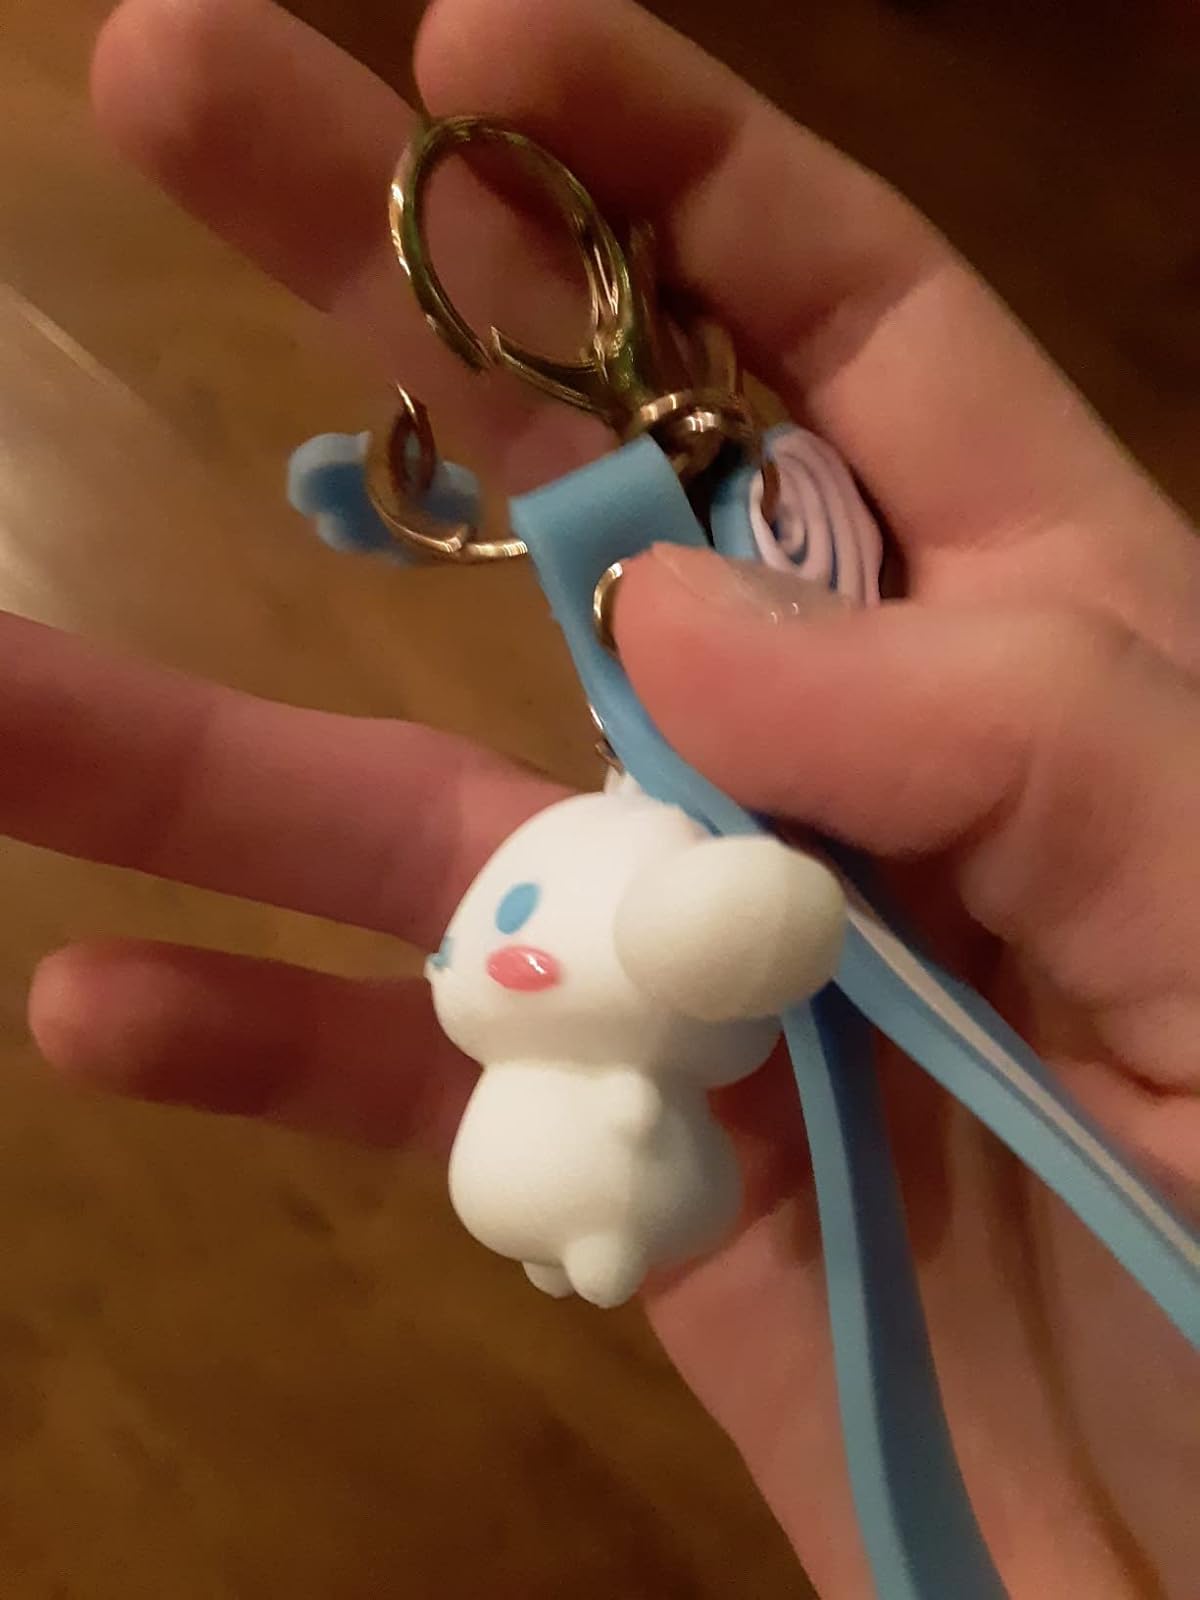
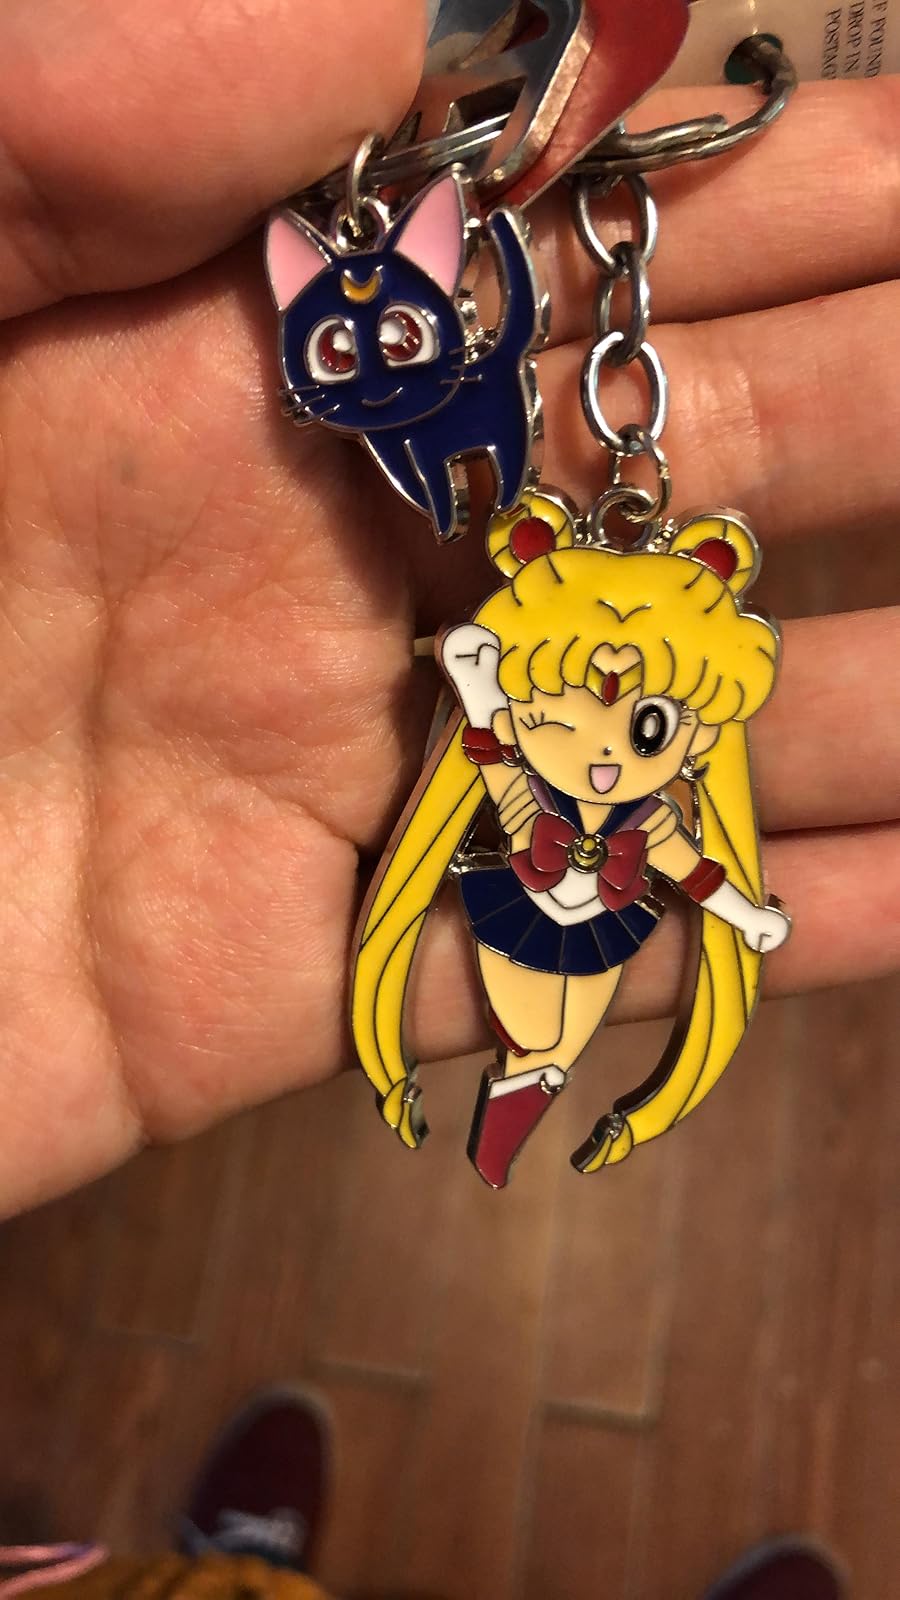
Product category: accessories_keychain
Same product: no